Yuliya Liteykina

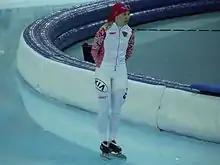
Yuliya Liteykina

Yuliya Aleksandrovna Liteykina ("née" Nemaya; born 30 December 1977 in Khabarovsk, Russian SFSR) is a Russian speed skater who specialises in sprint.